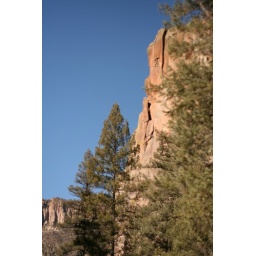
Cliffs shot fromTrail 137 near Battle ship rock (Jemez Speings NM)